Sövestad Church

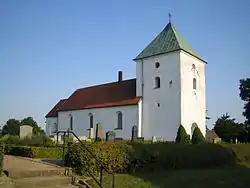
Sövestad Church, external view

Sövestad Church is a medieval Lutheran church in Ystad Municipality, Skåne County, Sweden. It belongs to the Diocese of Lund.